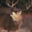
Label: deer